Mr. Lady Records

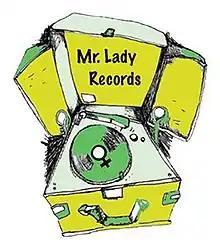
Sticker used on Mr. Lady vinyl releases.

The label's name appears in the lyrics of the Le Tigre song "Hot Topic."